United Nations Security Council Resolution 964

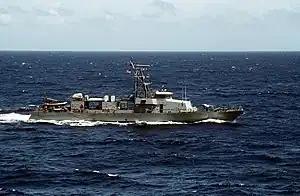
USS "Hurricane" (PC-3) during Operation Uphold Democracy

United Nations Security Council resolution 964, adopted on 29 November 1994, after recalling resolutions 841 (1993), 861 (1993), 862 (1993), 867 (1993), 873 (1993), 875 (1993), 905 (1994), 917 (1994), 933 (1994), 940 (1994), 944 (1994) and 948 (1994), the council noted the progress in Haiti and strengthened the advance team of the United Nations Mission in Haiti (UNMIH).